Volvo P1800

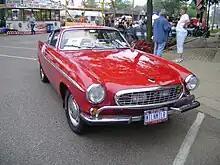
Irv Gordon's P1800S approaching 3,000,000 miles

The 50th anniversary of the P1800 took place in France on 13 June 2010 during the Viking Classic Auto Show, celebrating the first presentation of the P1800 to the public at the Brussels Motor Show in 1960. The show featured more than 350 Volvo cars, about 80 Volvo P1800s Europe as well as the original prototype P958-X1 — along with designer Pelle Petterson as well as Irv Gordon. The event was promoted by Volvo Cars Heritage.